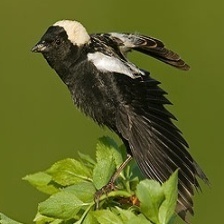
Species: BOBOLINK
Scientific name: DOLICHONYX ORYZIVORUS